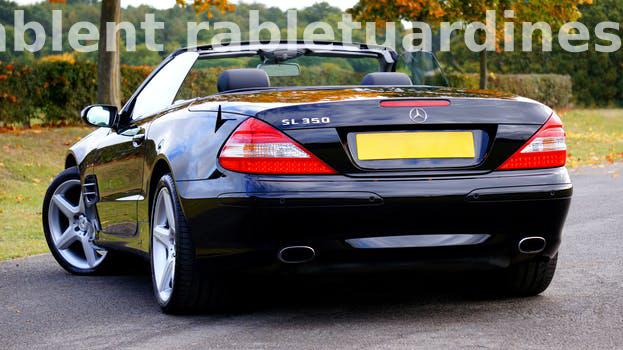
Label: Watermark